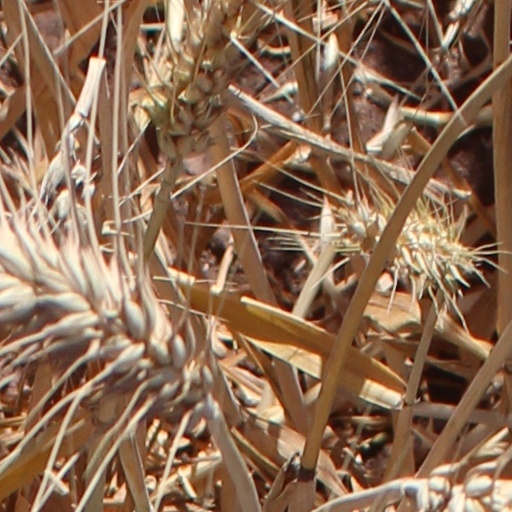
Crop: wheat